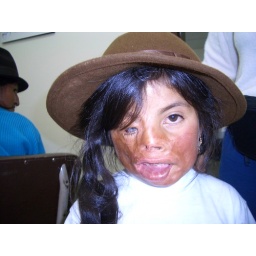
AZOG06 Gloria Quintuna Maurizaca in brown hat before